Robert Antoine Pinchon

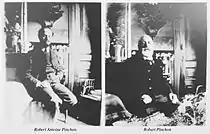
Robert Antoine Pinchon (left) and his father Robert Pinchon (right)

Robert Antoine Pinchon was born into an artistic and literary environment. His father, Robert Pinchon, a librarian, journalist, playwright and drama critic, was an intimate friend of Guy de Maupassant and also became a close protege of Gustave Flaubert. Maupassant and Robert Pinchon ("La Tôque", as they called him) co-wrote in 1875 a script for a play entitled "A la Feuille de Rose, Maison Turque", on the subject of eroticism and prostitution. The piece was presented officially on 15 May 1877 at the studio of Maurice Leloir, in front of Gustave Flaubert, Émile Zola, Ivan Turgenev and eight elegantly dressed masked women.